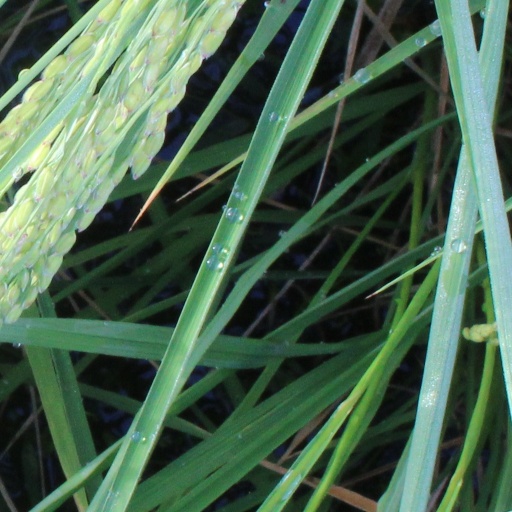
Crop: rice